HMS Diligent (1777)

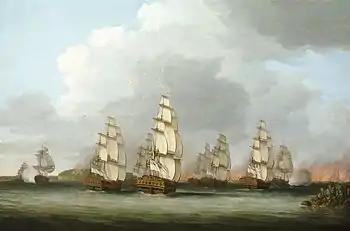
"Destruction of the American Fleet at Penobscot Bay" by Dominic Serres

The Continental Navy took "Diligent" into service, commissioning her under the command of Lieutenant Phillip Brown. "Diligent" cruised with "Providence" for a short time.